Russia–United States relations

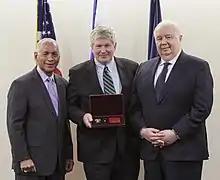
Russian Ambassador Sergey Kislyak, NASA Administrator Charles Bolden and William Shepherd after Shepherd was awarded the Russian Medal "For Merit in Space Exploration", December 2, 2016.

From March 2014 to 2016, six rounds of sanctions were imposed by the U.S., as well as by the EU, and some other countries allied to the U.S. The first three rounds targeted individuals close to Putin by freezing their assets and denying leave to enter. Russia responded by banning import of certain food products as well as by banning entry for certain government officials from the countries that imposed sanctions against Russia.